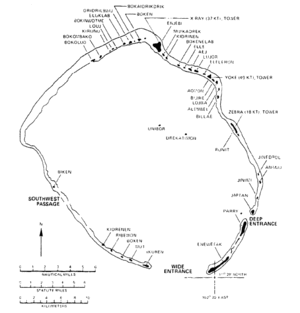
L’opération Sandstone est une série d'essais nucléaires menée par les États-Unis au Pacific Proving Grounds, sur l'atoll d'Eniwetok dans les îles Marshall en Micronésie, en avril et mai 1948. Troisième série d'essais de ce pays, elle suit l'opération Crossroads et précède l'opération Ranger. La Commission de l'énergie atomique des États-Unis supervise les essais, alors que les forces armées des États-Unis apportent leur soutien, car cette opération vise surtout à valider de nouvelles conceptions d'explosifs nucléaires plutôt que leurs effets. Pendant les trois essais, tous réussis, les recherches américaines en armement nucléaire sont réorientées.